Culture of Qatar

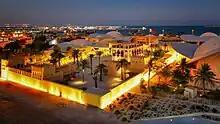
National Museum of Qatar

The modern Qatari art movement emerged in the mid-20th century, facilitated by the newfound wealth from oil exports and subsequent societal modernization. Traditionally, Islamic culture's aversion to depicting sentient beings limited the role of paintings in Qatari society, favoring instead art forms such as calligraphy, architecture, and textiles. However, in the 1950s and 1960s, the Qatari art scene saw significant development, initially overseen by the Ministry of Education and later supported by increased government funding. Artists such as Jassim Zaini, Yousef Ahmad, Salman Al Malik, Faraj Daham and Ali Hassan pioneered the transition from traditional to global styles. Institutions like the Qatari Fine Arts Society, established in 1980, and the National Council for Culture, Arts, and Heritage, established in 1998, further propelled the growth of the modern art scene in the country.